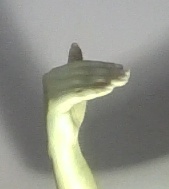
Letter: khaa